Welford Park railway station

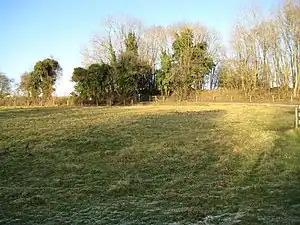
The site of the station in 2010

Welford Park railway station was a railway station in Welford, Berkshire, England, on the Lambourn Valley Railway.